Karna

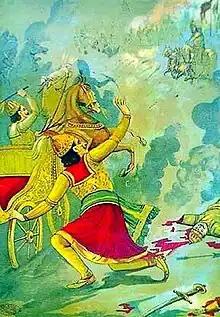
Death of Karna

According to the legend, there was a king of the Yadava dynasty named Shurasena who had a beautiful young daughter named Pritha (later Kunti). A "rishi" (Vedic scholar and seer) named Durvasa visited the king for a lengthy stay and was housed as his palace guest. Shurasena asked Pritha to ensure that Durvasa's stay was comfortable. On leaving, having been delighted with his stay and her diligent services, Durvasa thanked her and gave her the "Siddha mantra", telling her that if she ever wants, she can invoke any deity to give her a child.